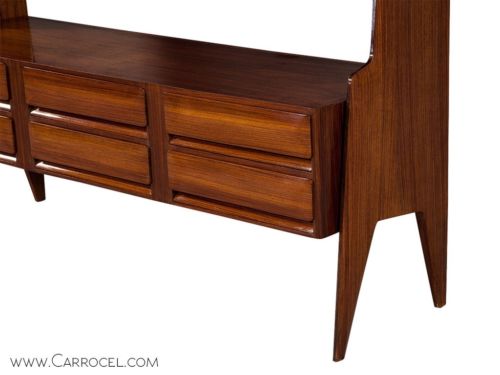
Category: cabinet